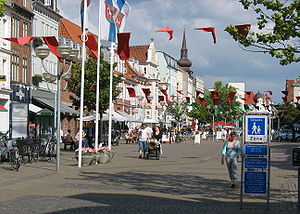
Horsens / Kultur
Søndergade i Horsens
"Horsens er en by i Østjylland og er med sine 59.449 indbyggere Danmarks 8. største by, placeret for enden af Horsens Fjord på den jyske østkyst. Horsens er hovedby i Horsens Kommune, beliggende i Region Midtjylland. Byen nævnes første gang i 12. århundrede og var en betydelig by i Middelalderen med adskillige klostre og fæstningsanlæg. En række patricierhuse, bl.a. Jørgensens Hotel, vidner om at Horsens også var ""købmændenes by"" i 1700-tallet.